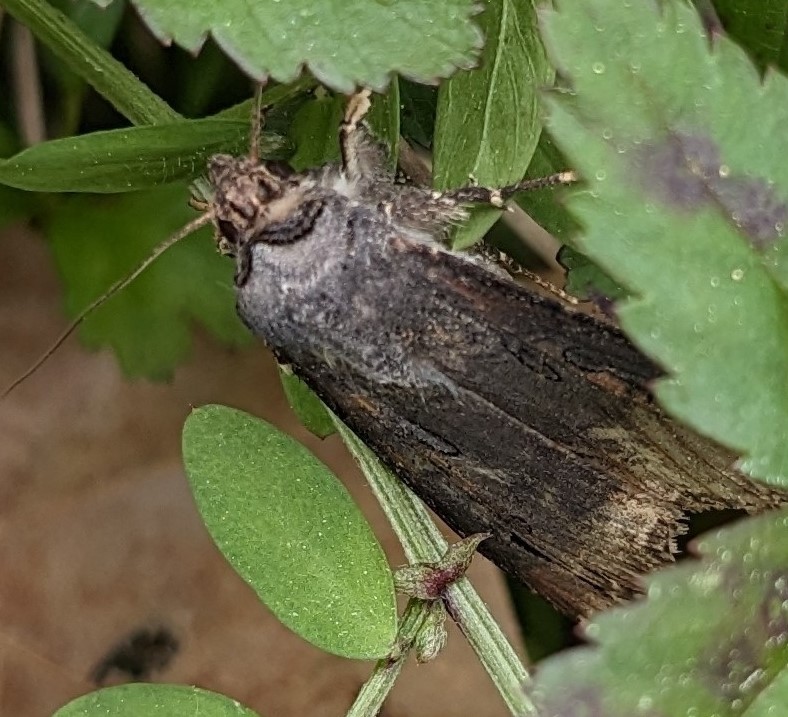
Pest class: cutworms